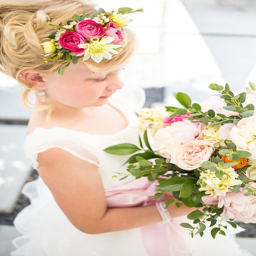
deck out your darling flower girl in an eye - catching floral crown or clip .